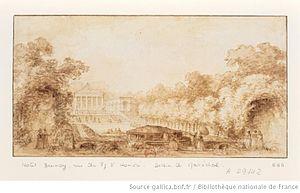
L'hôtel de Brunoy, construit par Etienne-Louis Boulée. Dessin à la plume et lavis à l'encre brune
L’hôtel de Brunoy était un hôtel particulier parisien, situé entre la rue du Faubourg-Saint-Honoré et l'actuelle avenue Gabriel, qui fut achevé en 1779 par l'architecte Étienne-Louis Boullée pour la marquise de Brunoy et considéré par les contemporains comme son chef-d'œuvre. Il a été détruit en 1930.